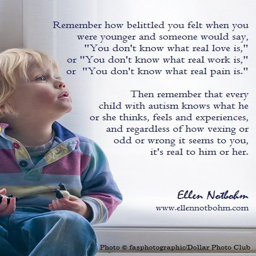
what is real to a child with autism